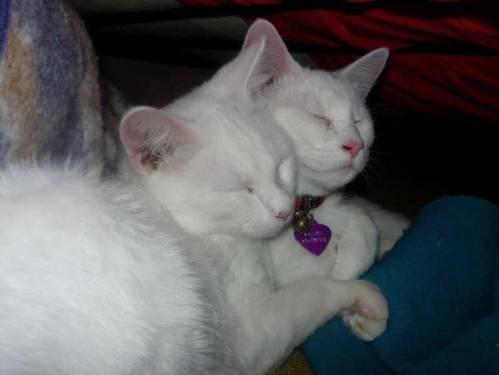
cat